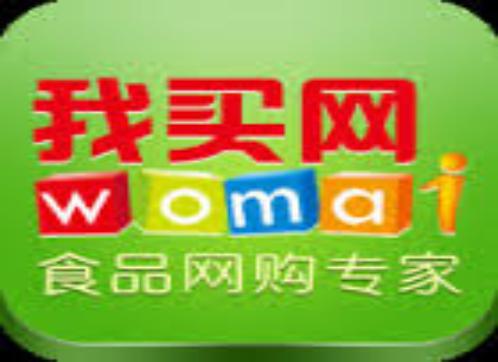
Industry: Others